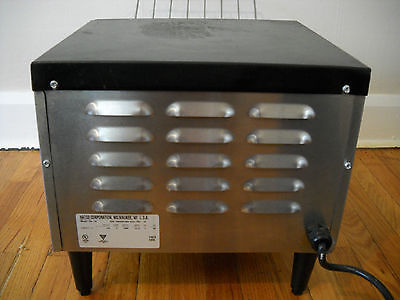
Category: toaster